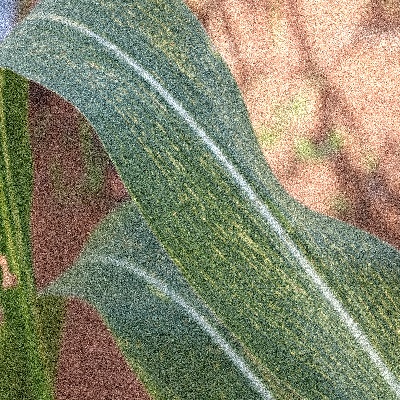
Label: Corn_(Maize)___Maize_Streak_Virus